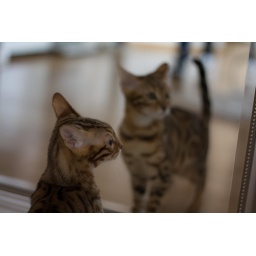
Junior the kitten discovers himself in the mirror : &amp;quot;so cuuute !&amp;quot;